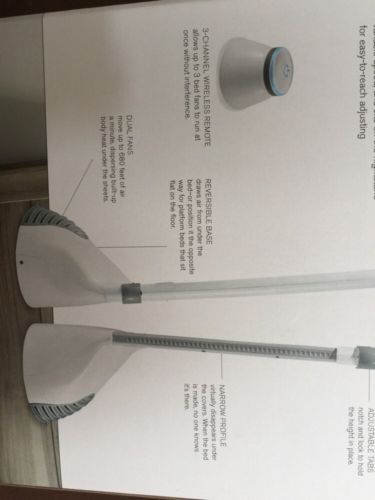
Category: fan